Marshall Sherman

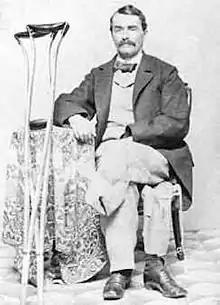
Sherman in 1867, after losing his leg

Following Gettysburg, Sherman remained in the army for another year. He lost his leg in 1864 in a skirmish near Petersburg and was mustered out of the army.